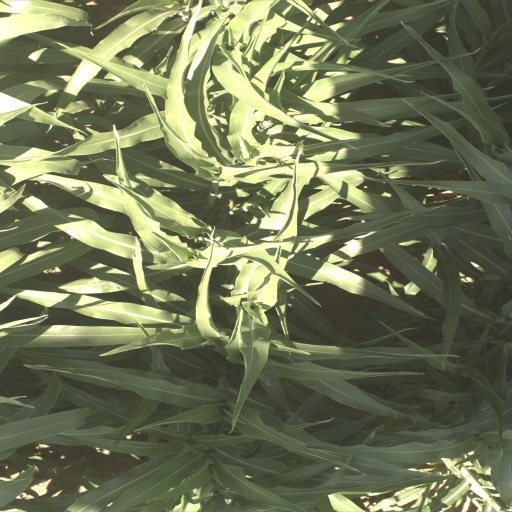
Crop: sorghum